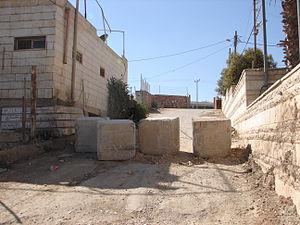
Un barrage routier est un dispositif mis en place sur une voie publique afin d'en contrôler ou d'en limiter le trafic, voire de l'interrompre totalement. Il peut être utilisé en cas de chantier sur la chaussée ou à des fins policières, militaires ou paramilitaires dans le but de contrôler les entrées et sorties d'une zone que la voie dessert. Ce dispositif peut également être utilisé à des fins revendicatives, dans le cadre d'opérations escargot par exemple.